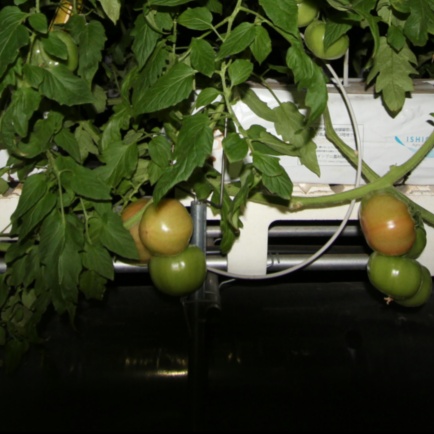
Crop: tomato